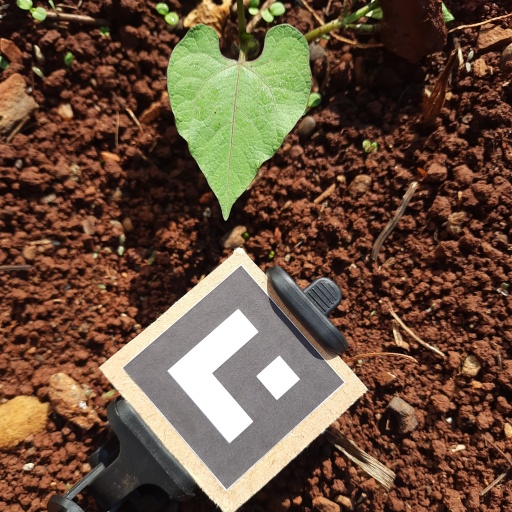
Observations: flat surface, no eating holes, under sunlight